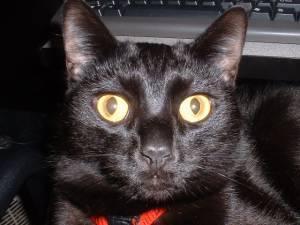
Bombay